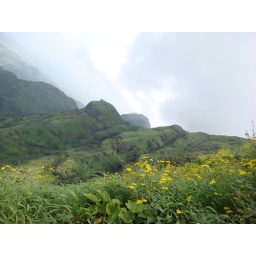
The soft hues of the vast green landscape in the rain clouds on Kalsubai..carpets of yellows and greens